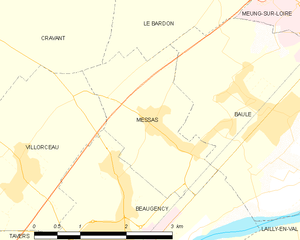
Messas est une commune française située dans le département du Loiret en région Centre-Val de Loire.